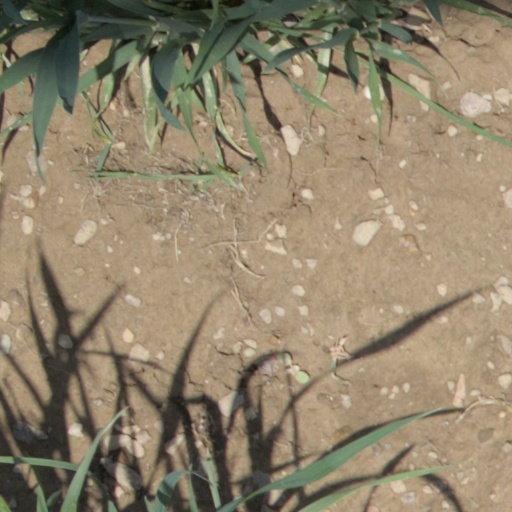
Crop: wheat